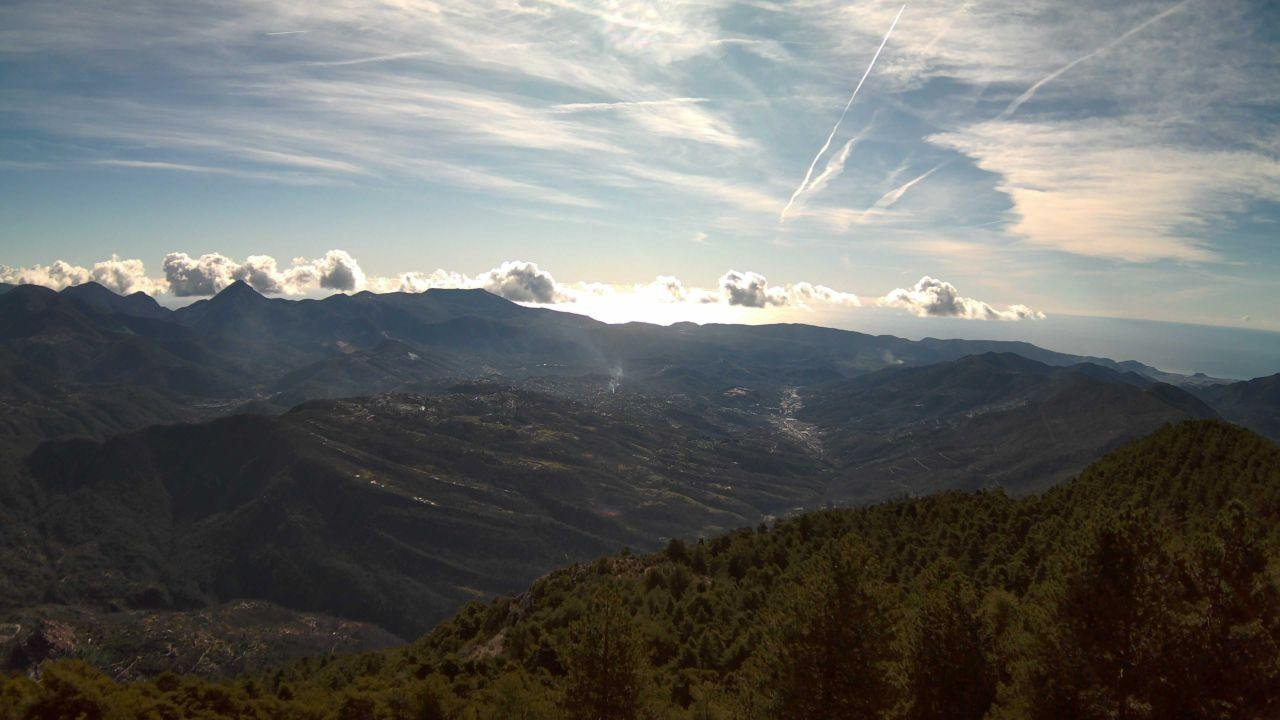
Fire: no
Smoke: yes